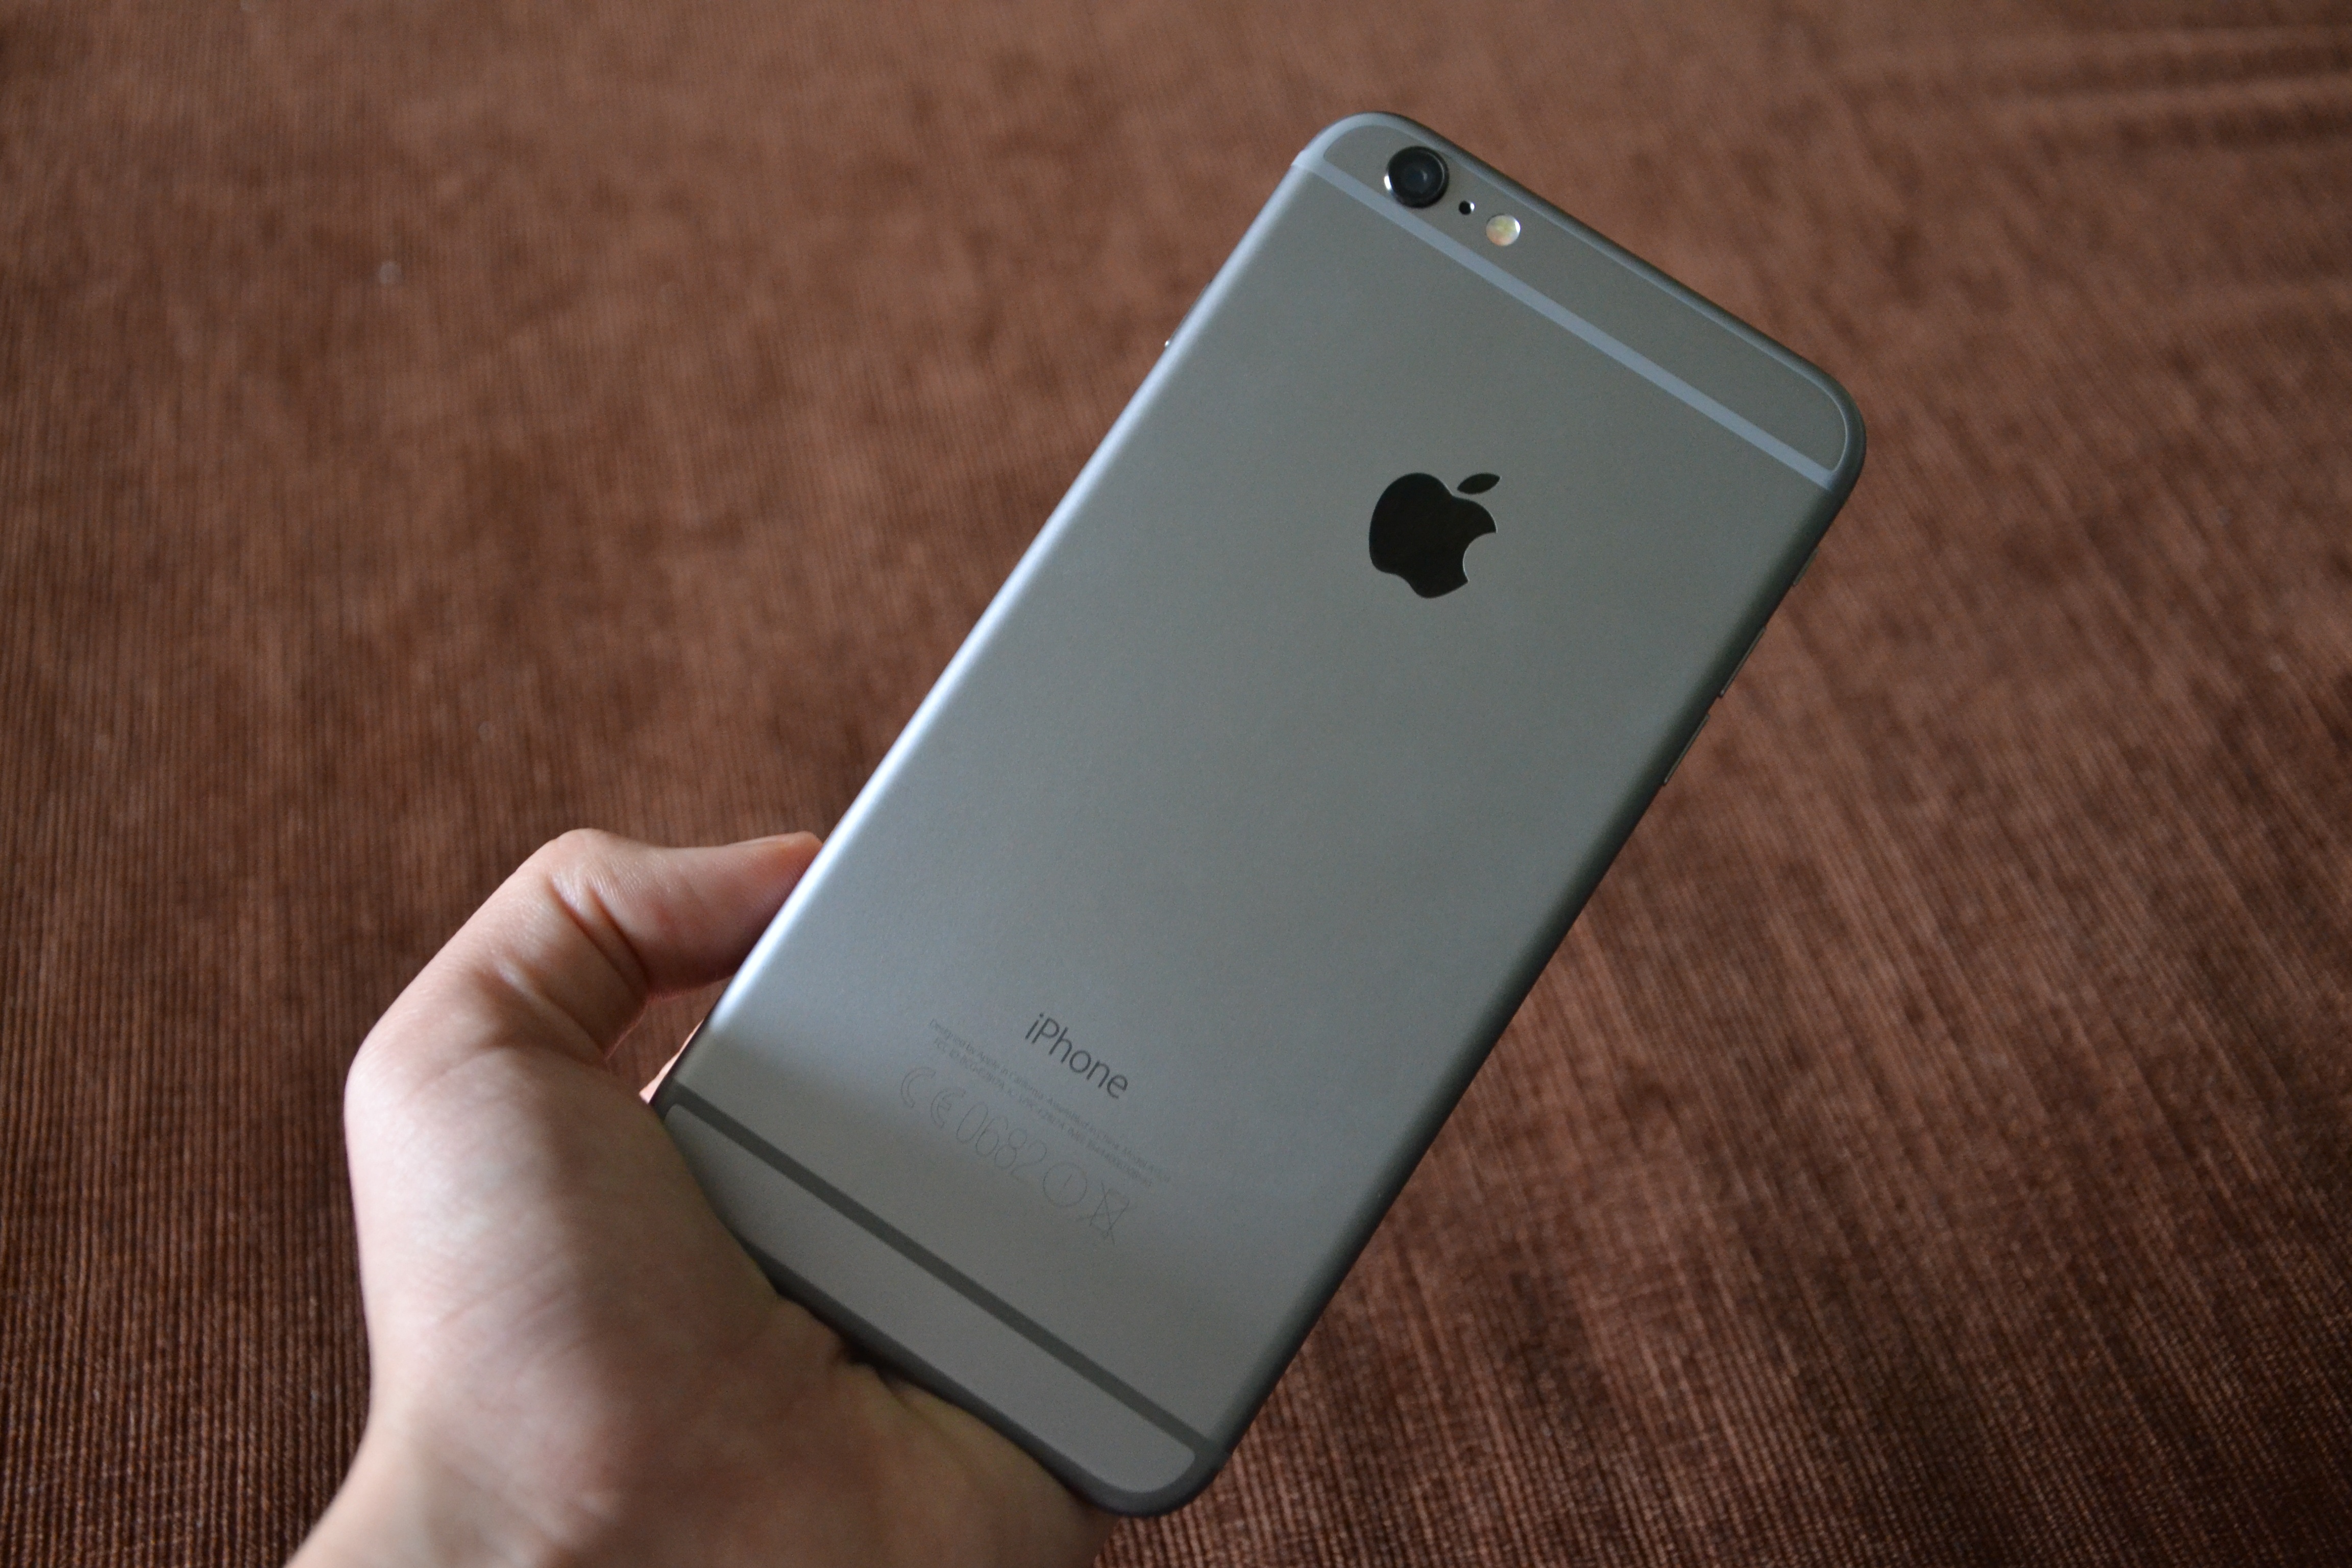
iphone, smartphone, apple, technology, phone, telephone, gadget, mobile phone, iphone 6, electronics, call, fast, plus, cell, electronic equipment, to write, cellular phone, sms, iphone 6 plus, apple iphone, electronic device, portable communications device, communication device, feature phone, iphone plus, phablet